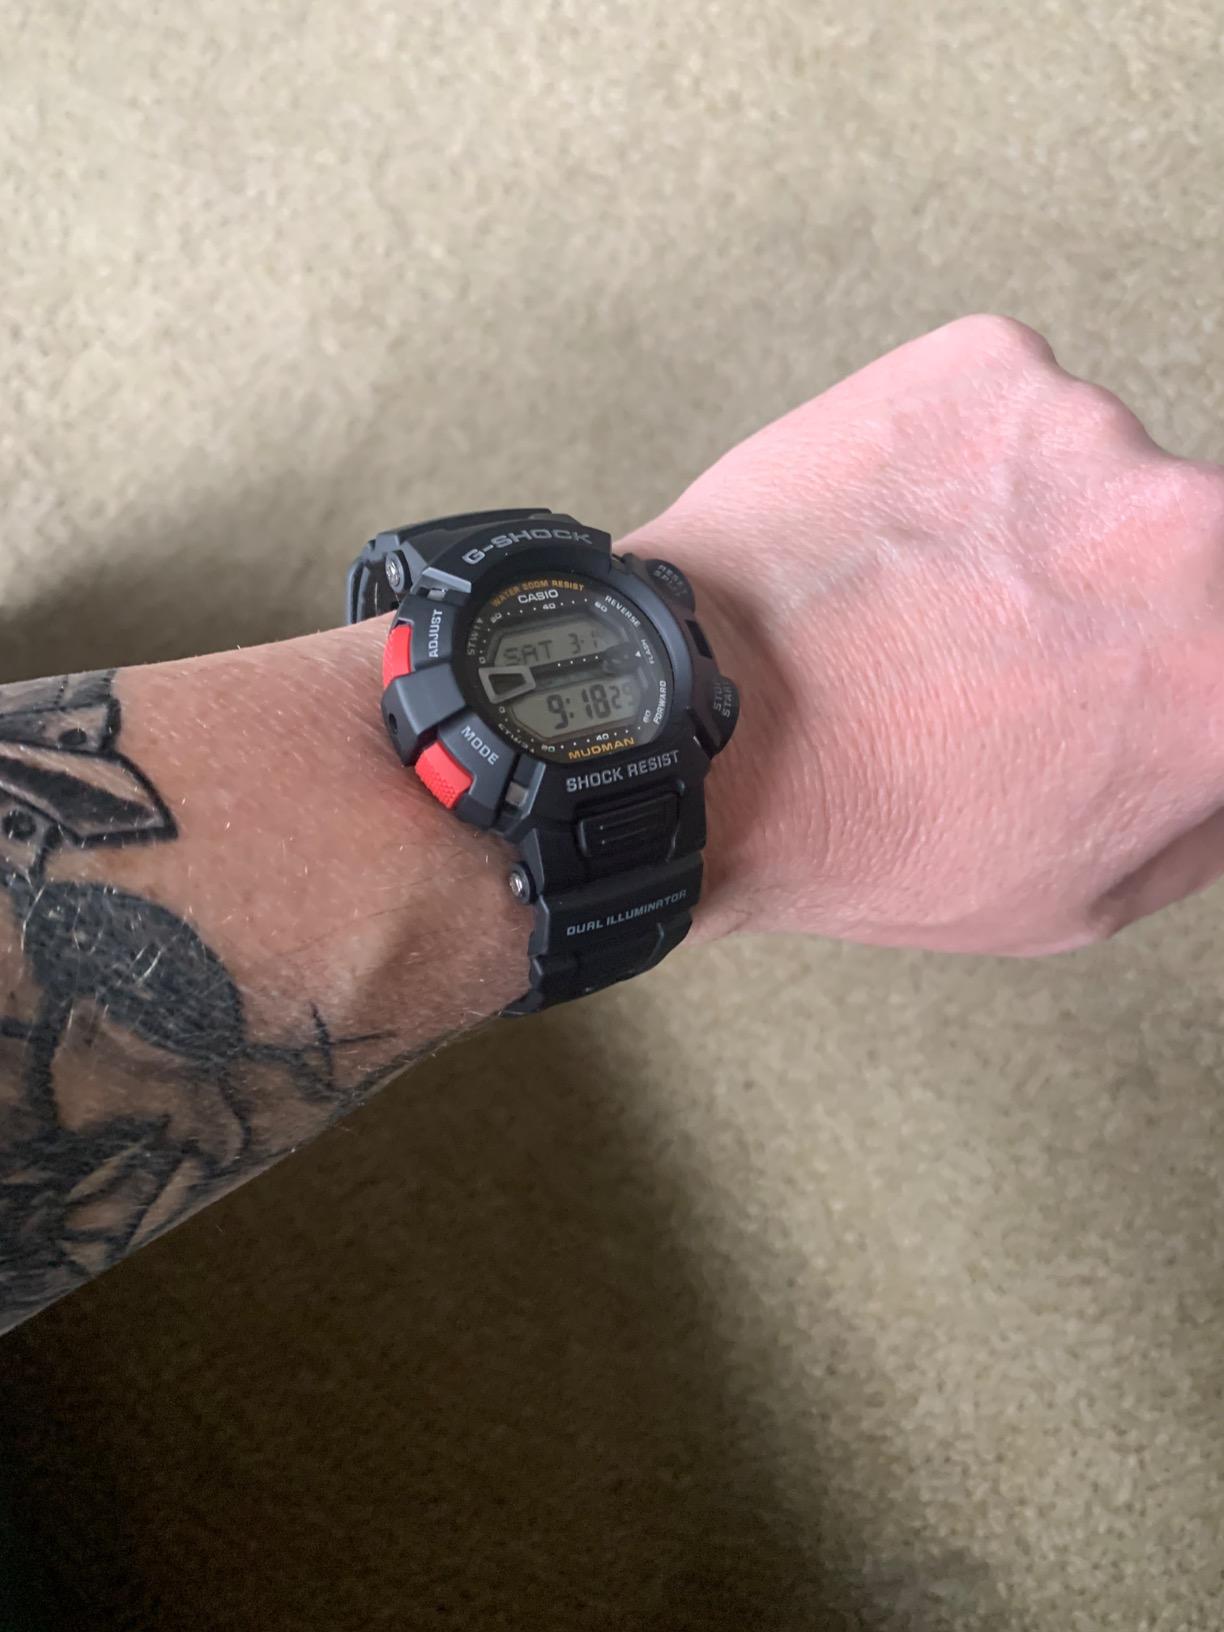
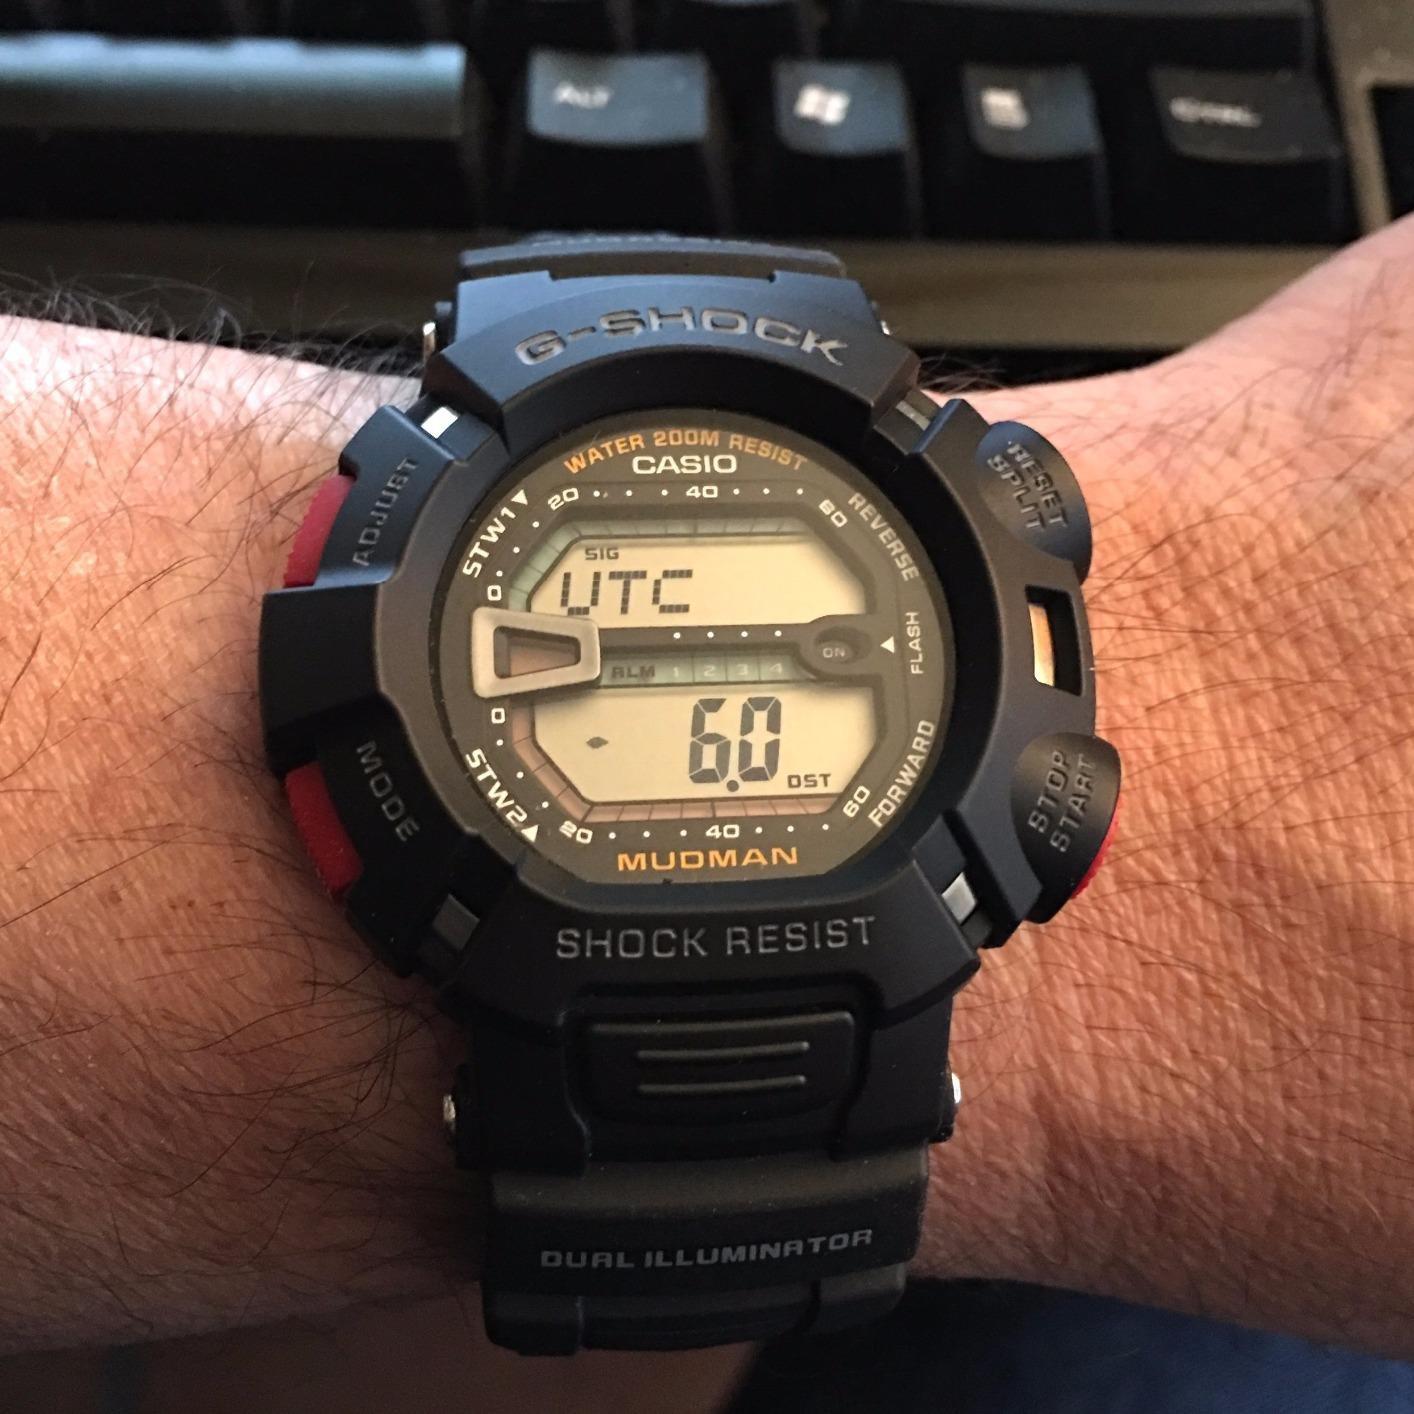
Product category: accessories_watch
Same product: yes